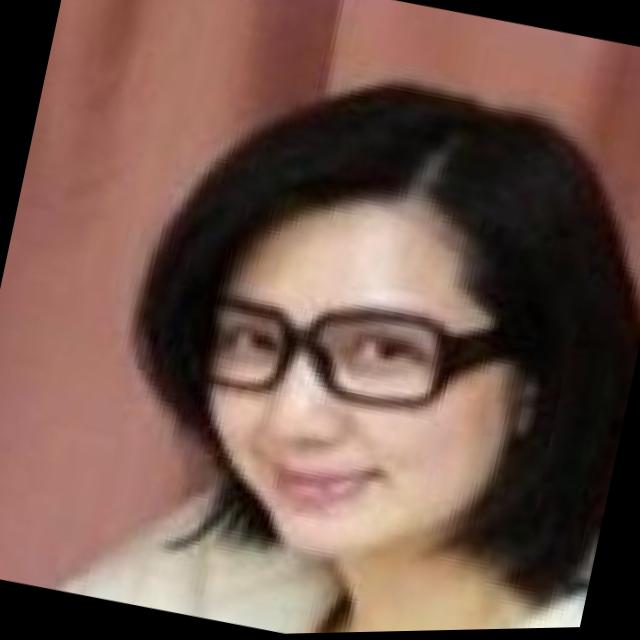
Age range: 21-44